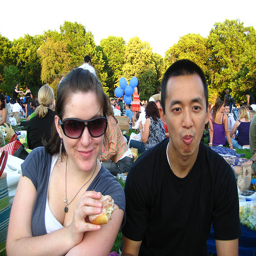
A woman smiling and holding a sandwich next to a young man
This two people are enjoying food at their picnic
A very pretty girl with food by a funny face guy.
The man and the woman are posing for a picture.
a man and woman are enjoying a sub on the ground